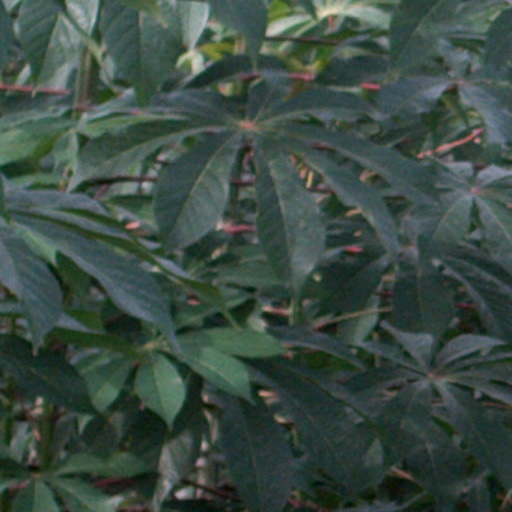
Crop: cassava